Jean Bart-class cruiser

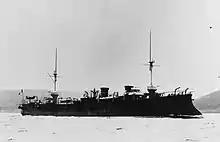
"Jean Bart" after her refit

The ships underwent a series of refits and modernizations over the courses of their careers. On 28 January 1891, before the ships had entered active service, the naval minister Édouard Barbey ordered the M1881 guns in the main and secondary batteries to be replaced with new M1891 quick-firing guns of the same calibers. But these were heavier guns than the M1881 patterns initially mounted, and the sponsons would have had to have been strengthened considerably to accept the weight. As a result, Barbey settled for replacing them with modified M1881 pattern guns that were converted to quick firing. Work on replacing the guns was delayed while "Jean Bart" was undergoing her sea trials, and it was not carried out until 1893–1894, though "Isly" was completed with the new guns.